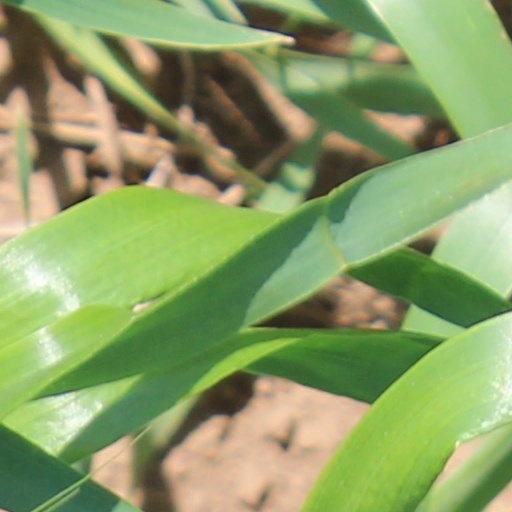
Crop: wheat